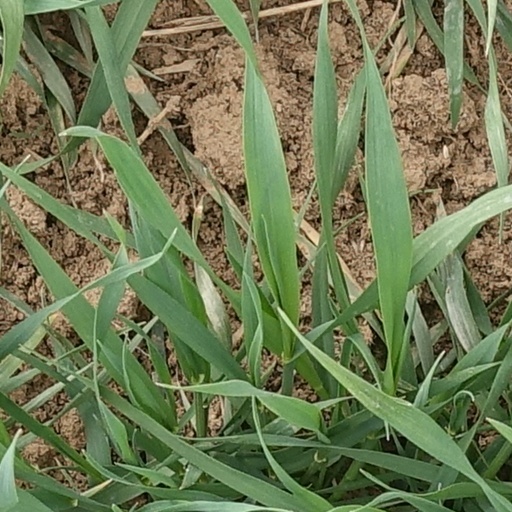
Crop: wheat